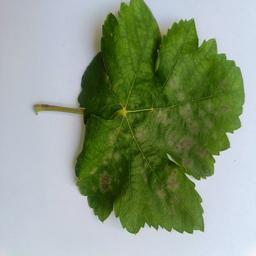
Label: Powdery Mildew